Uprising 2: Lead and Destroy

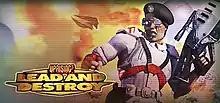

Uprising 2: Lead and Destroy is an action/real-time strategy video game developed by Cyclone Studios and published by 3DO on December 9, 1998 for Microsoft Windows. The game is a direct sequel to "" which was developed and published by the same companies.